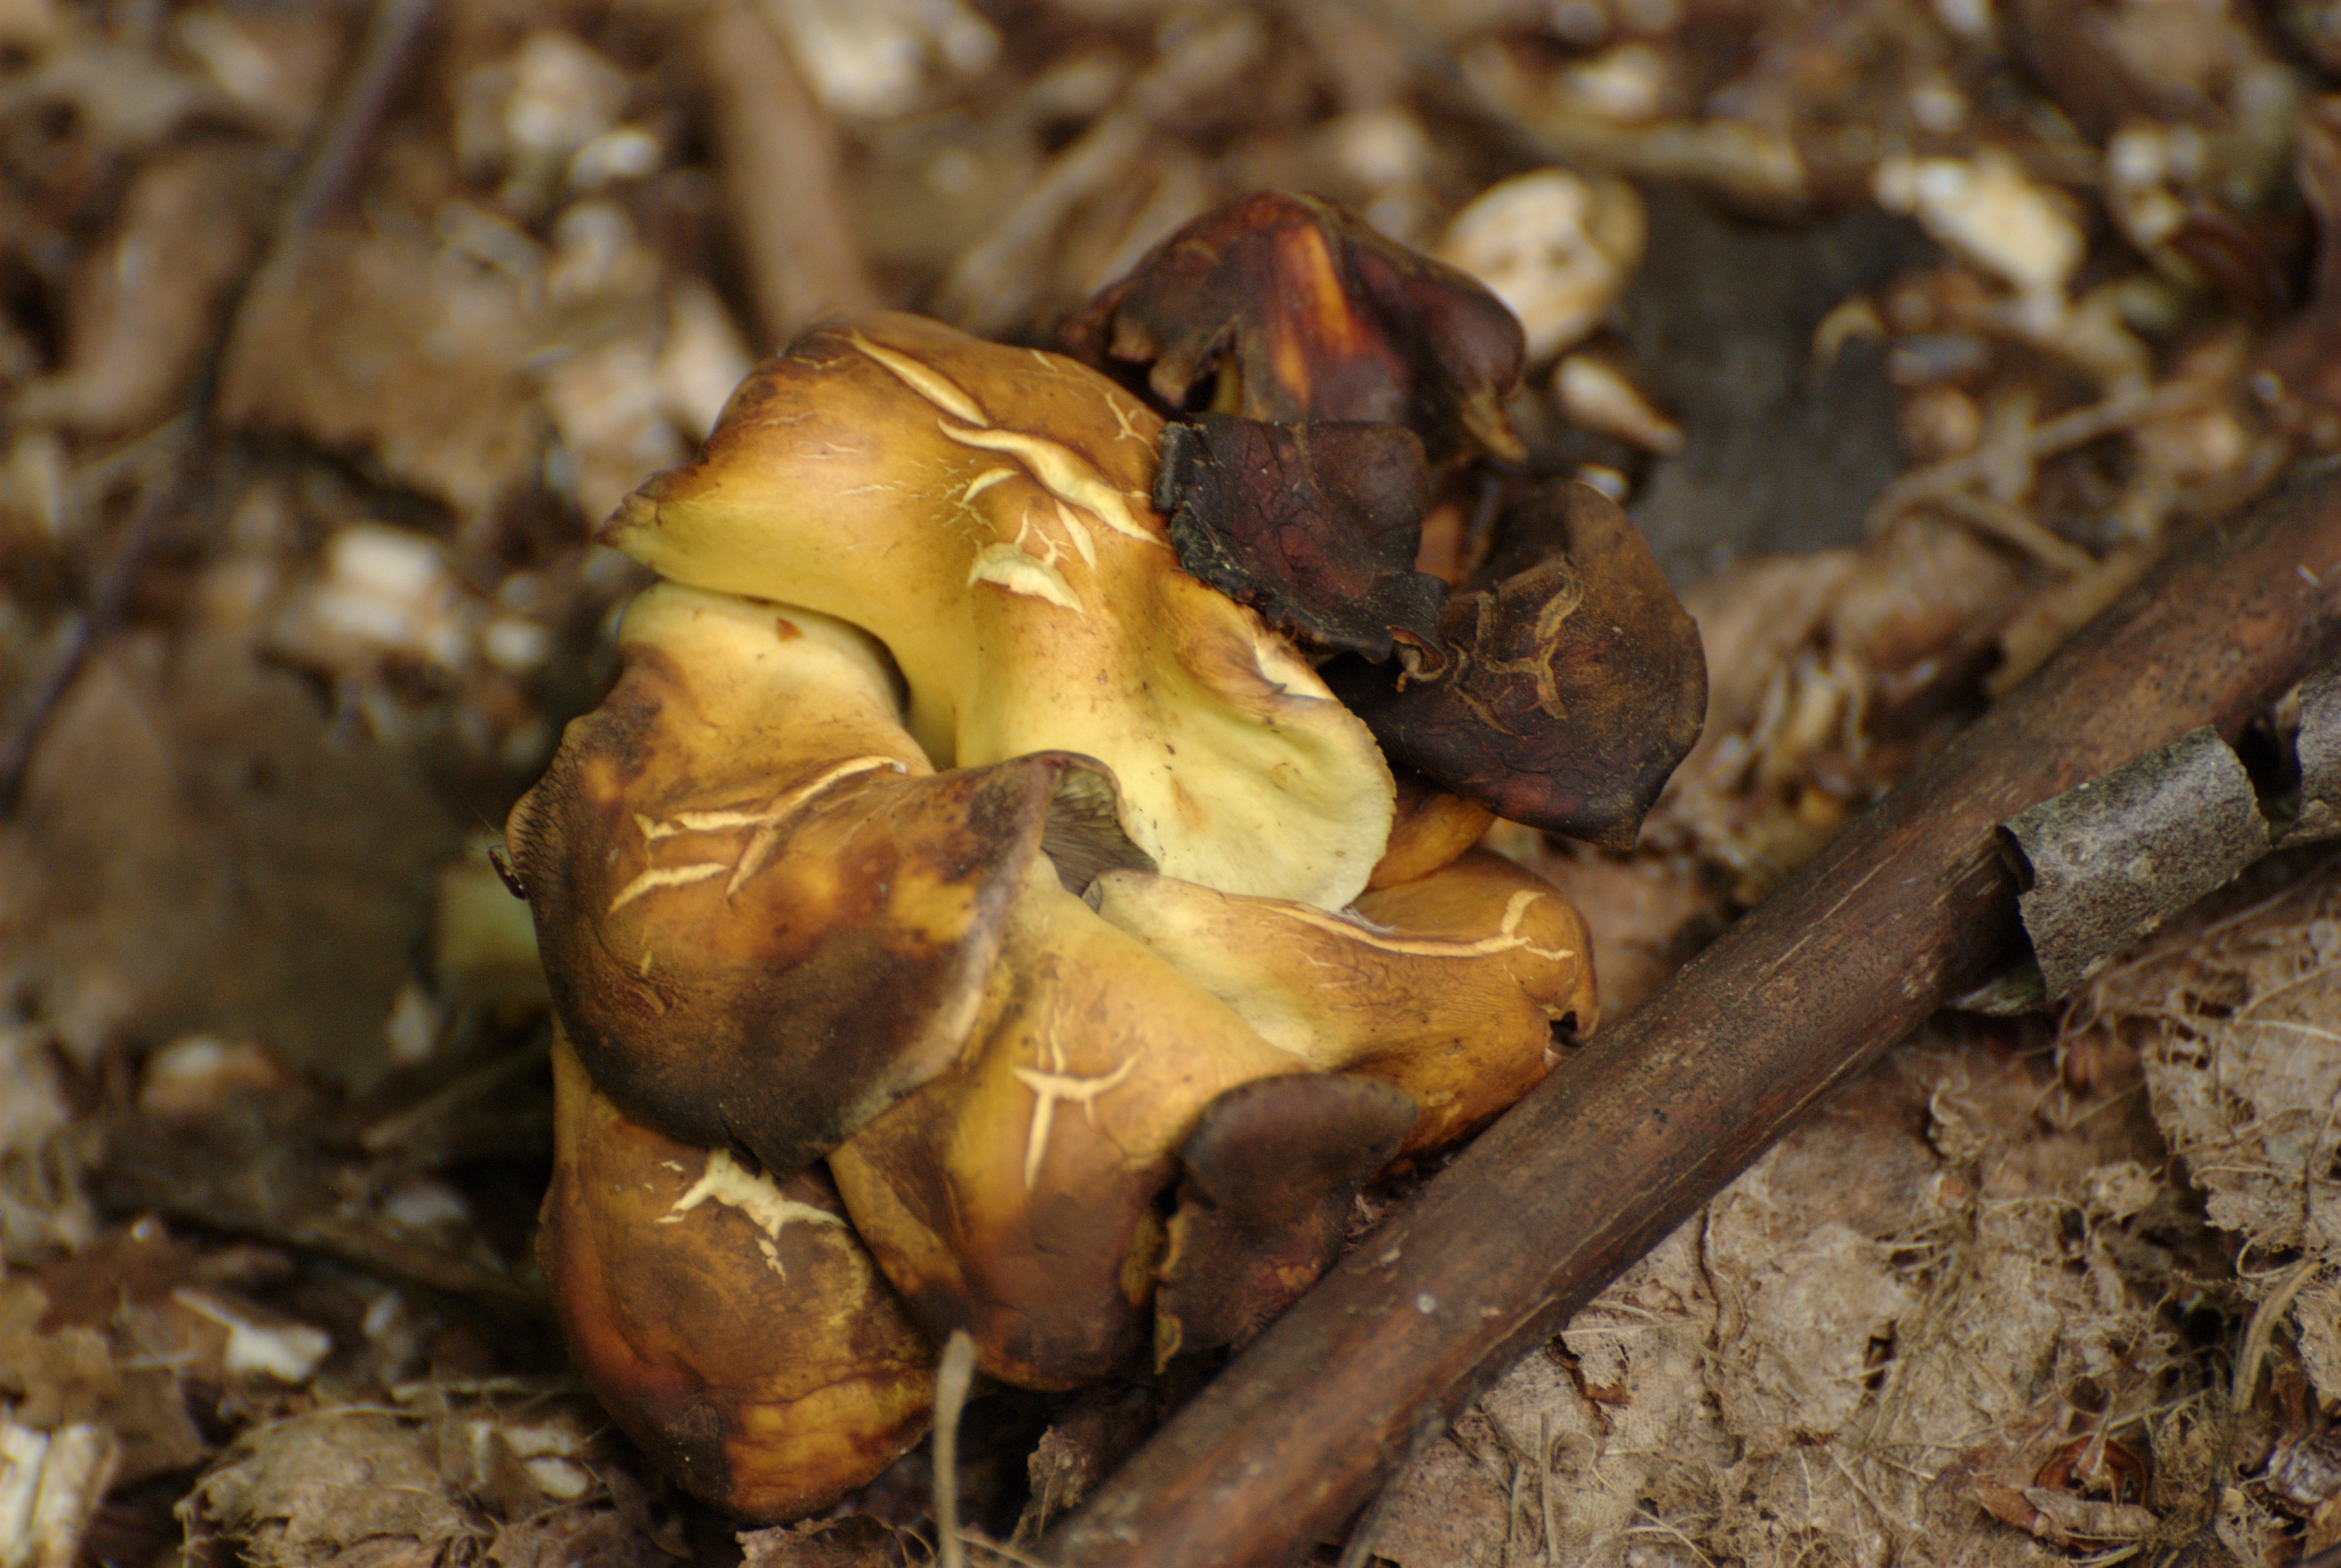
tree, nature, wood, leaf, flower, trunk, produce, autumn, mushroom, nikon, flora, fungus, d80, auriculariales, nikond80, macro photography, edible mushroom, agaricomycetes, penny bun, auriculariaceae, auricularia